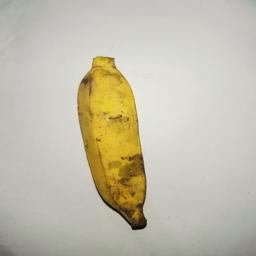
Ripeness: Ripe